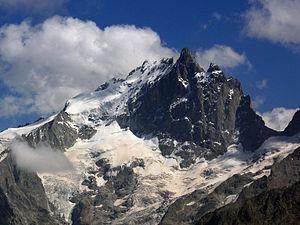
Grand Pic de la Meije, vu du plateau d'Emparis (Alpes françaises).
Les Alpes du Dauphiné constituent un sous-ensemble du sud des Alpes françaises, sous-section SOIUSA 1 de la section 5. Cette section comprend le massif des Écrins, la chaîne de Belledonne, le massif du Taillefer et les montagnes de la Matheysine.
Henri Emmanuel Boileau, baron de Castelnau, né à Nîmes en 1857 et mort en 1923 est un alpiniste français vainqueur de la Meije.
Le refuge de l'Aigle est un refuge de haute montagne situé dans les Alpes françaises dans le massif des Écrins, au pied de la Meije, sur la commune de La Grave. Le premier refuge a été construit en 1910, il fut modifié en 1986 par l'ajout d'une cuisine et d'un étroit logement pour le gardien, puis déconstruit et reconstruit en 2014, le tout en gardant une partie de la structure originelle intégrée à l'intérieur au bâti.
La Meije est une montagne du bassin de l'Oisans, en bordure nord-ouest du massif des Écrins. Elle est située à la limite des départements des Hautes-Alpes et de l'Isère.